Question: Please indicate a possible affordance area of the jump_skateboard that can be used for standing on
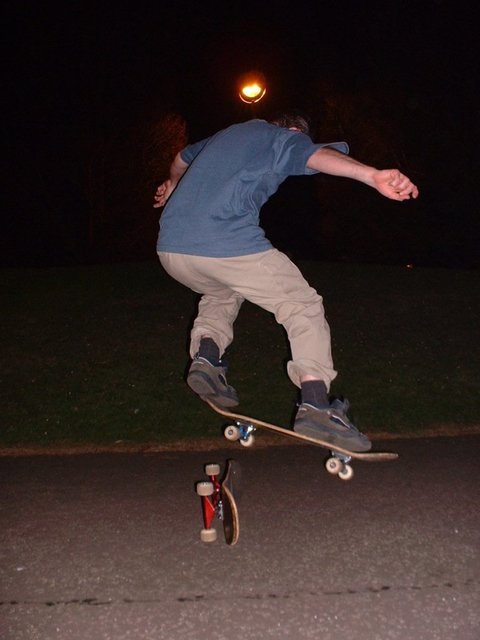
Answer: [191.832, 392.321, 407.287, 482.321]